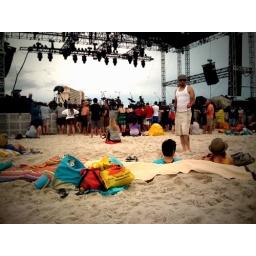
sofa in the sand